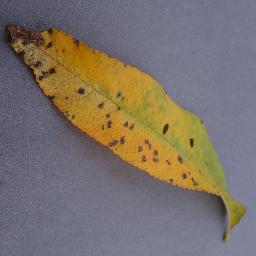
Label: Peach___Bacterial_spot